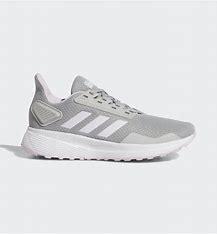
Brand: Adidas
Model: Duramo 9